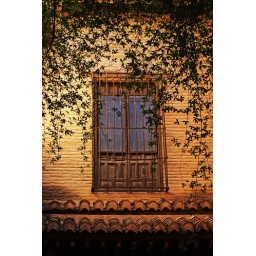
The door to nowhere - on the first floor above the entrance to the Nasrid Palace - Beautiful!